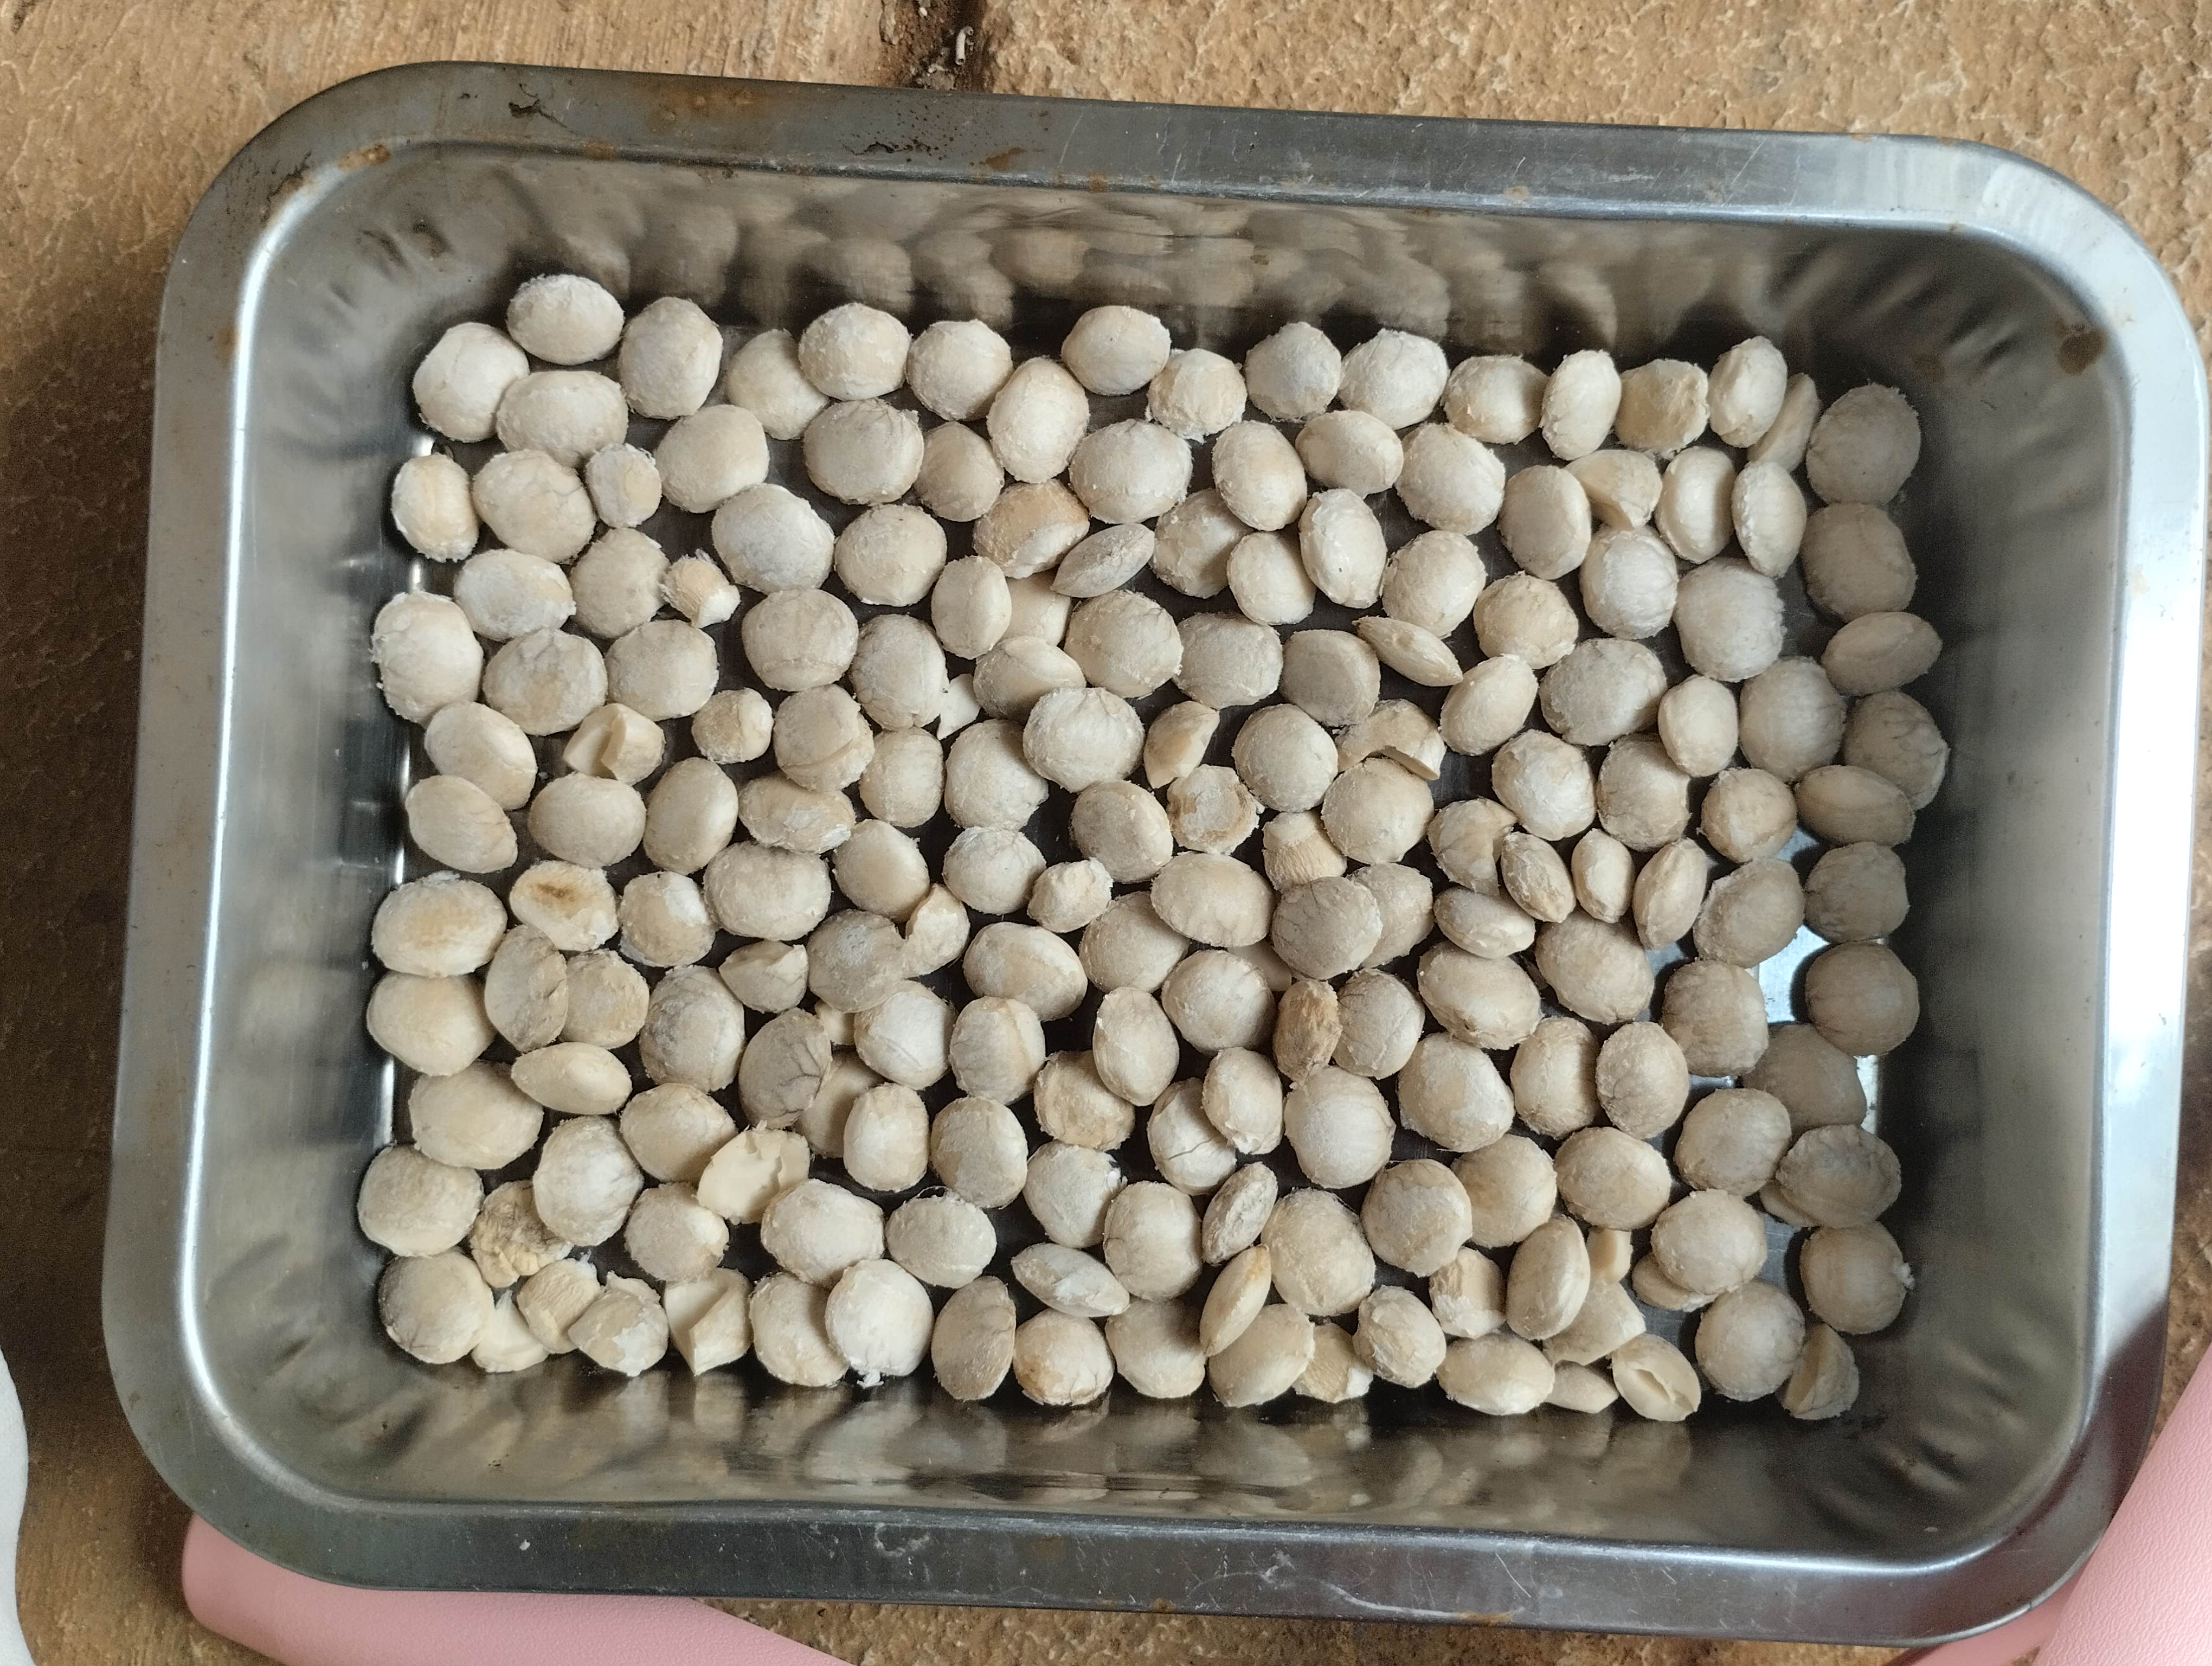
Label: bagus (good seed)